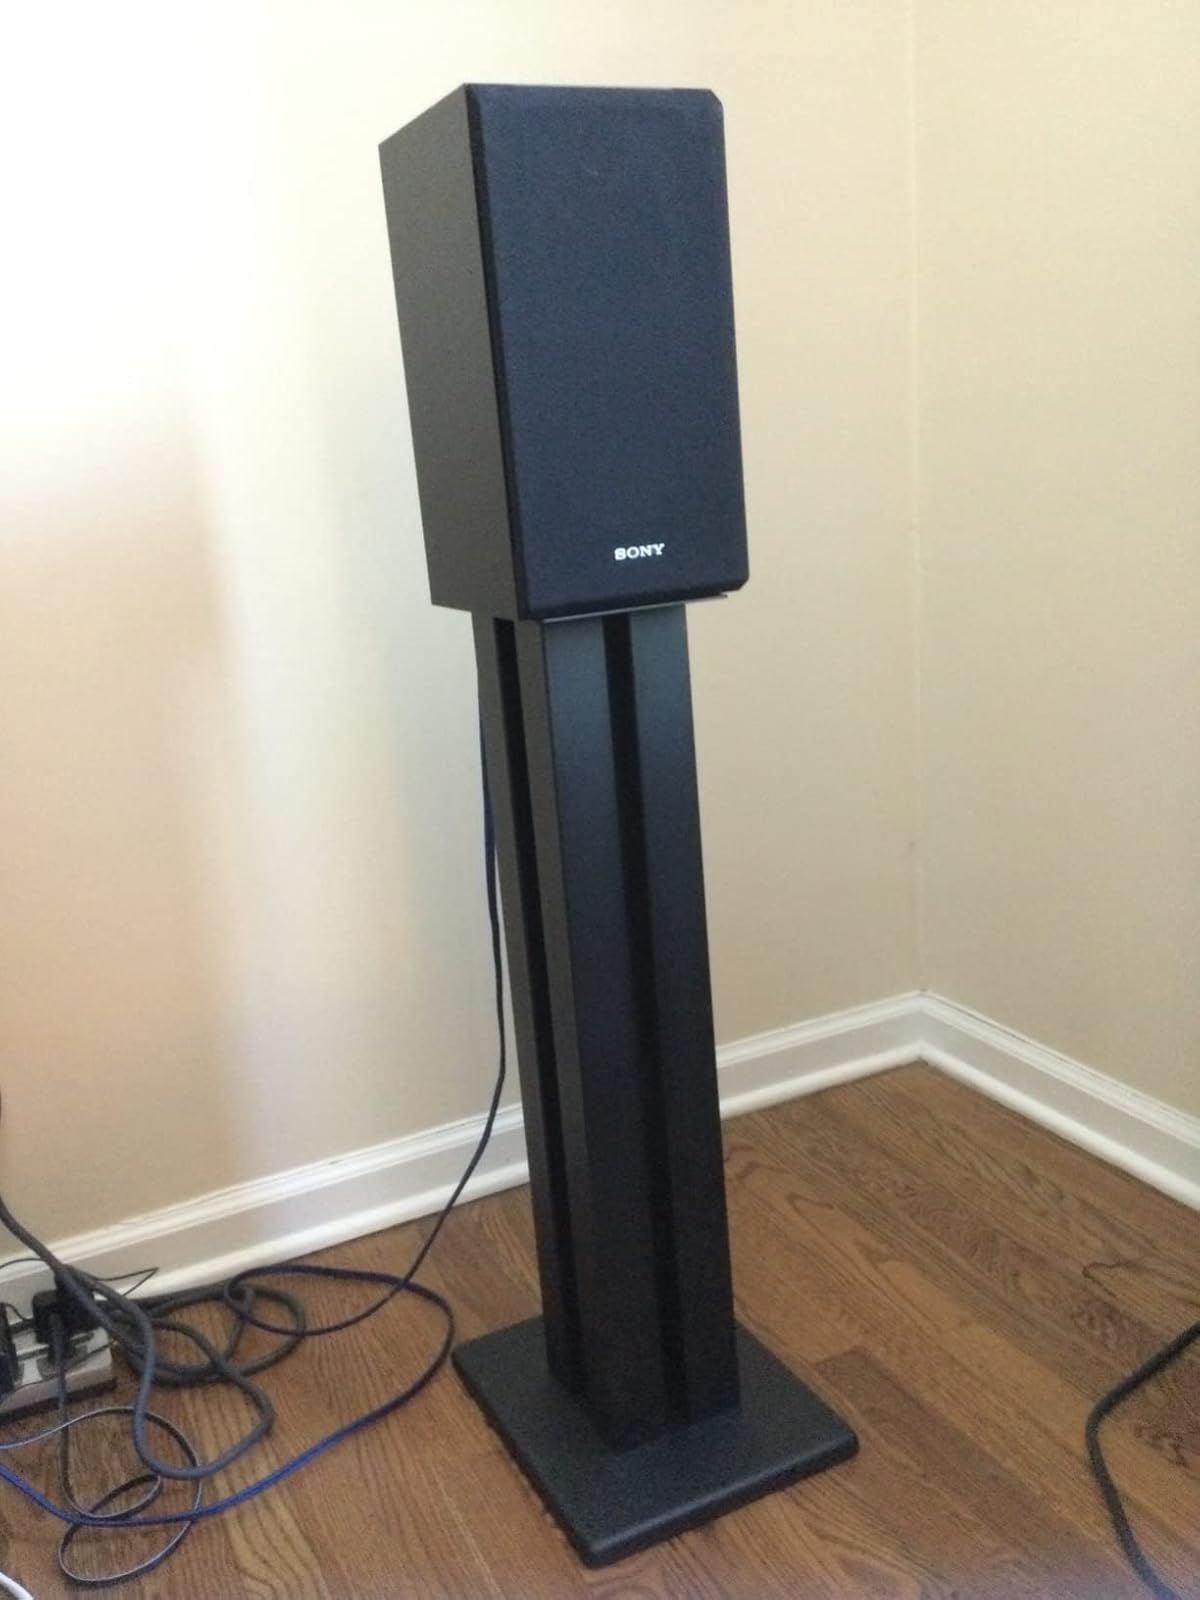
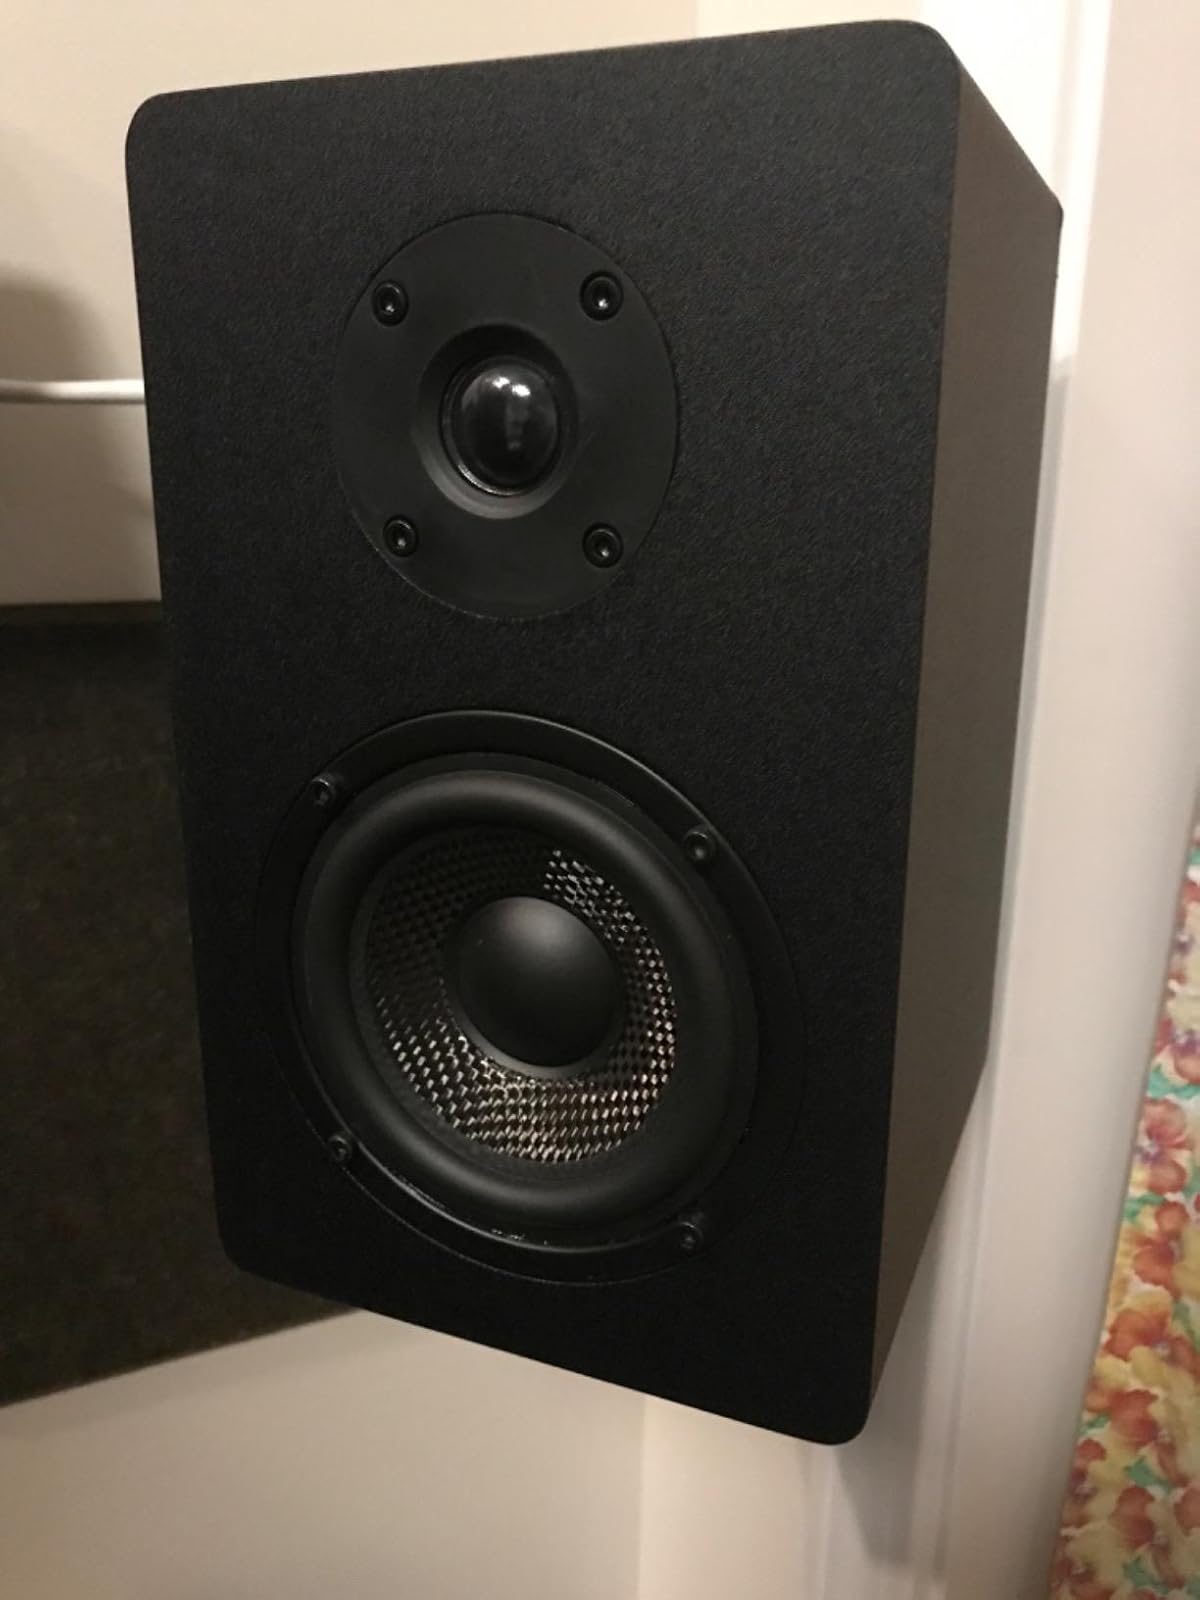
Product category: speaker
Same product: no